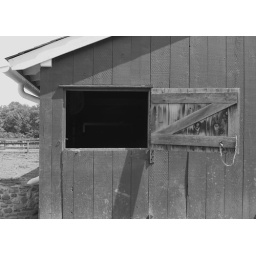
The second barn in black and white at Slate Run Farm.